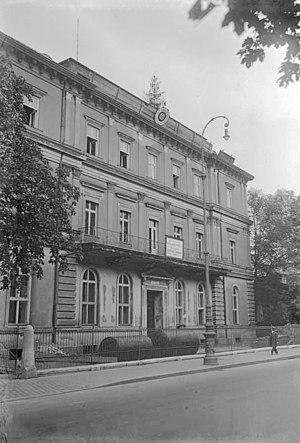
Le Centre de documentation sur l'histoire du national-socialisme est un lieu d'information et de recherche crée et géré conjointement par la ville de Munich, l'état libre de Bavière et le gouvernement fédéral allemand.
La Maison brune est un bâtiment de la ville de Munich en Bavière, qui était situé au 34 de la Brienner Straße. Il a été le quartier général du parti nazi de 1920 à 1945.